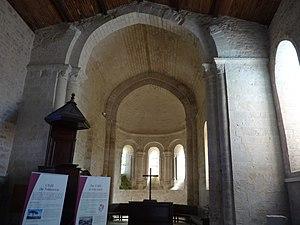
Temple protestant de Beaussais